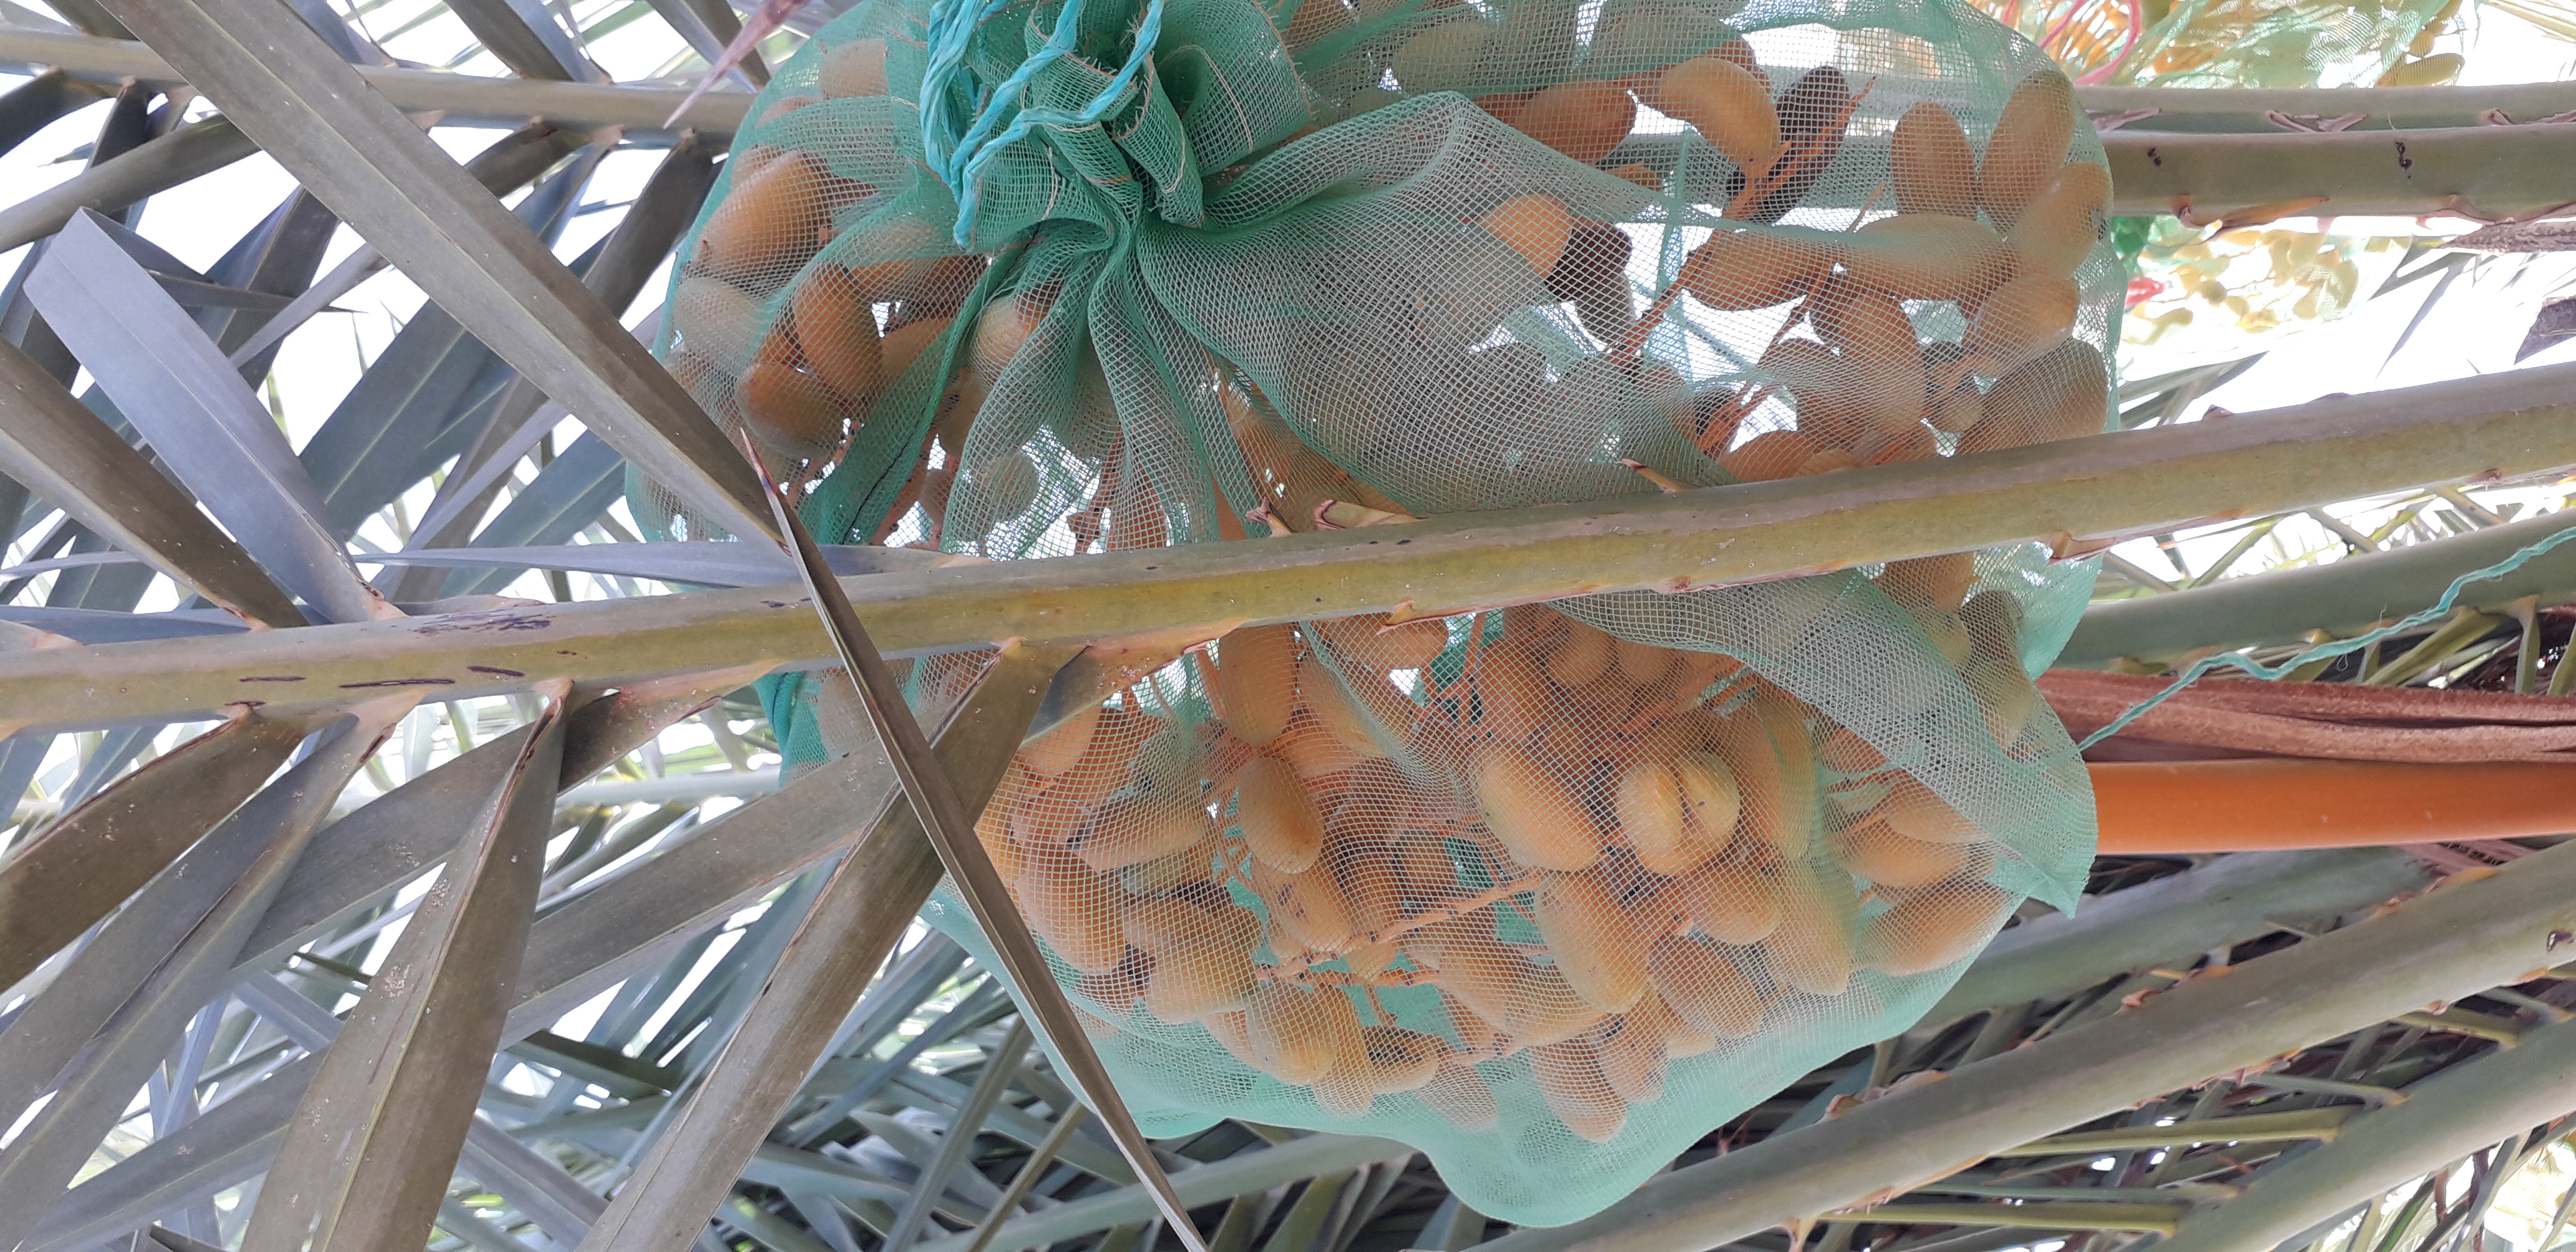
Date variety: kholt